Shell purse

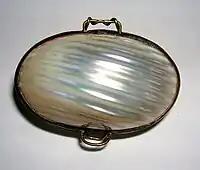
Small shell purse

Some hinged containers made out of shells were sold as sewing kits, but they are very similar in appearance to shell purses. Snuff boxes were also sometimes made from bivalve shells.